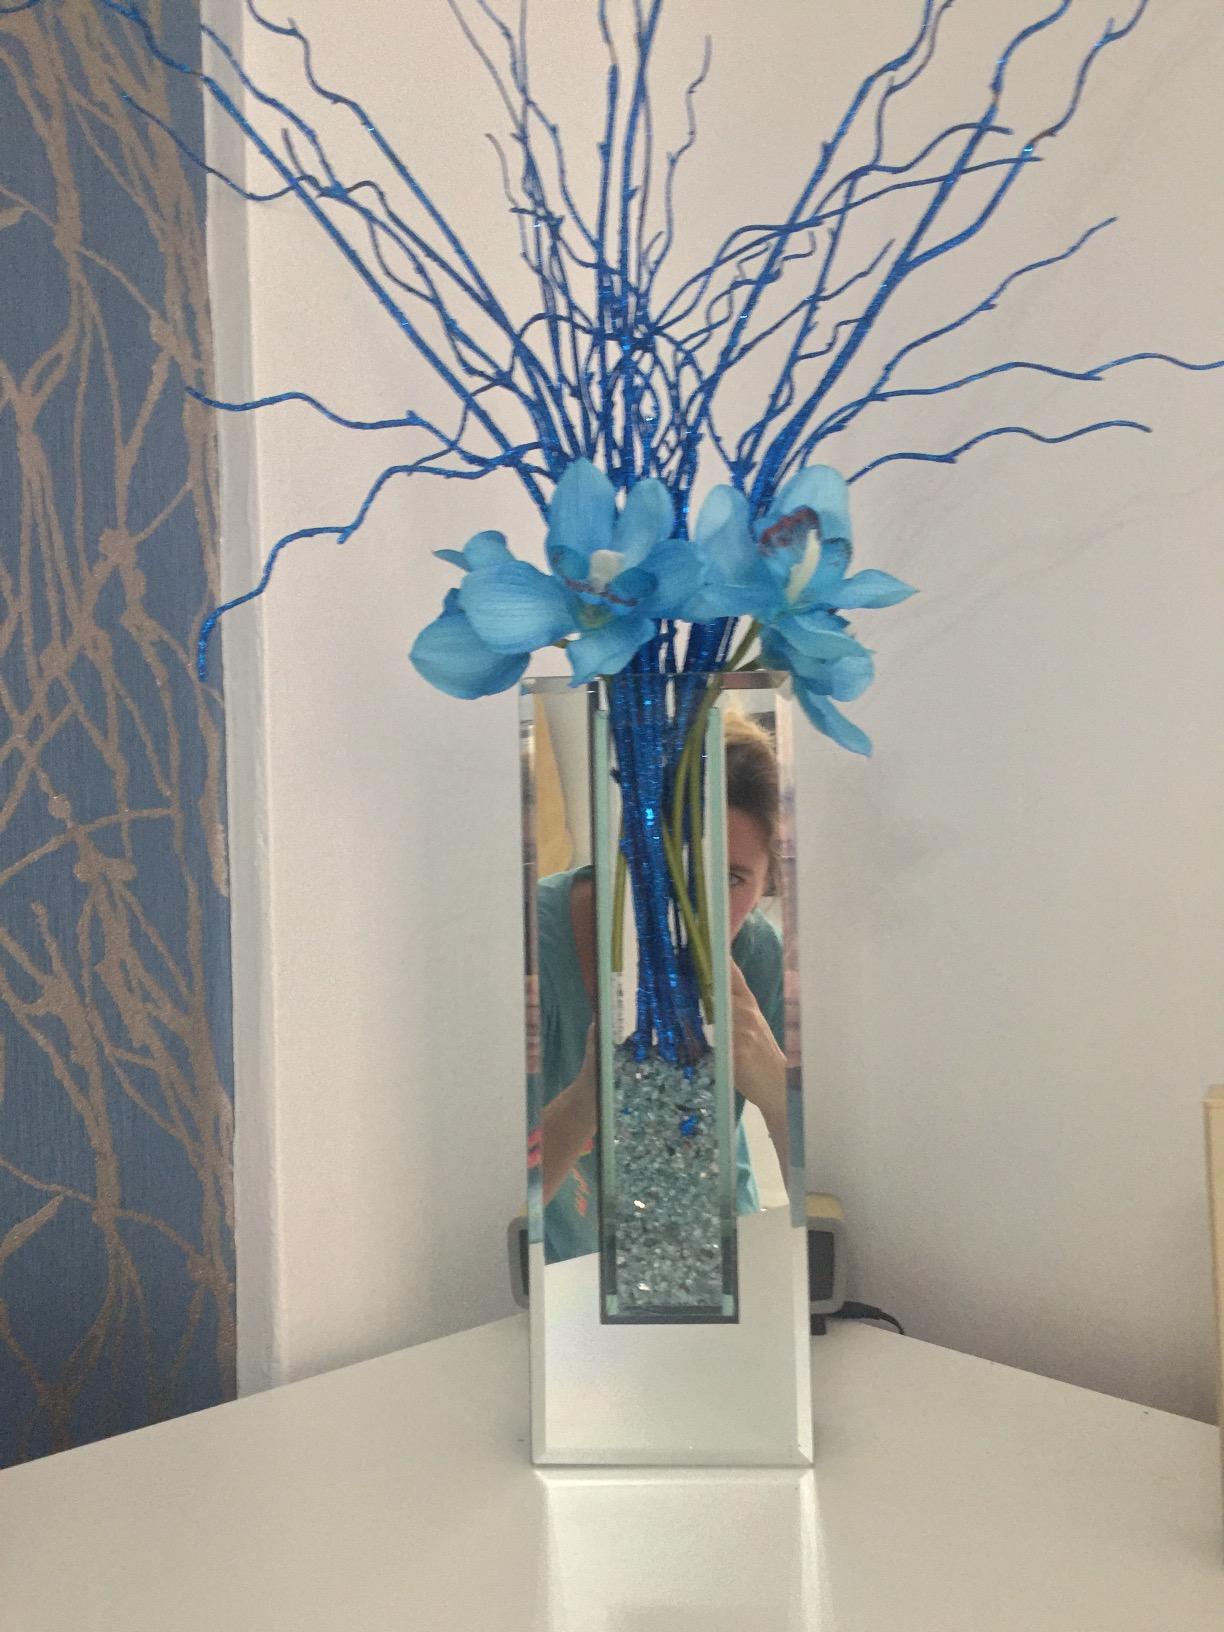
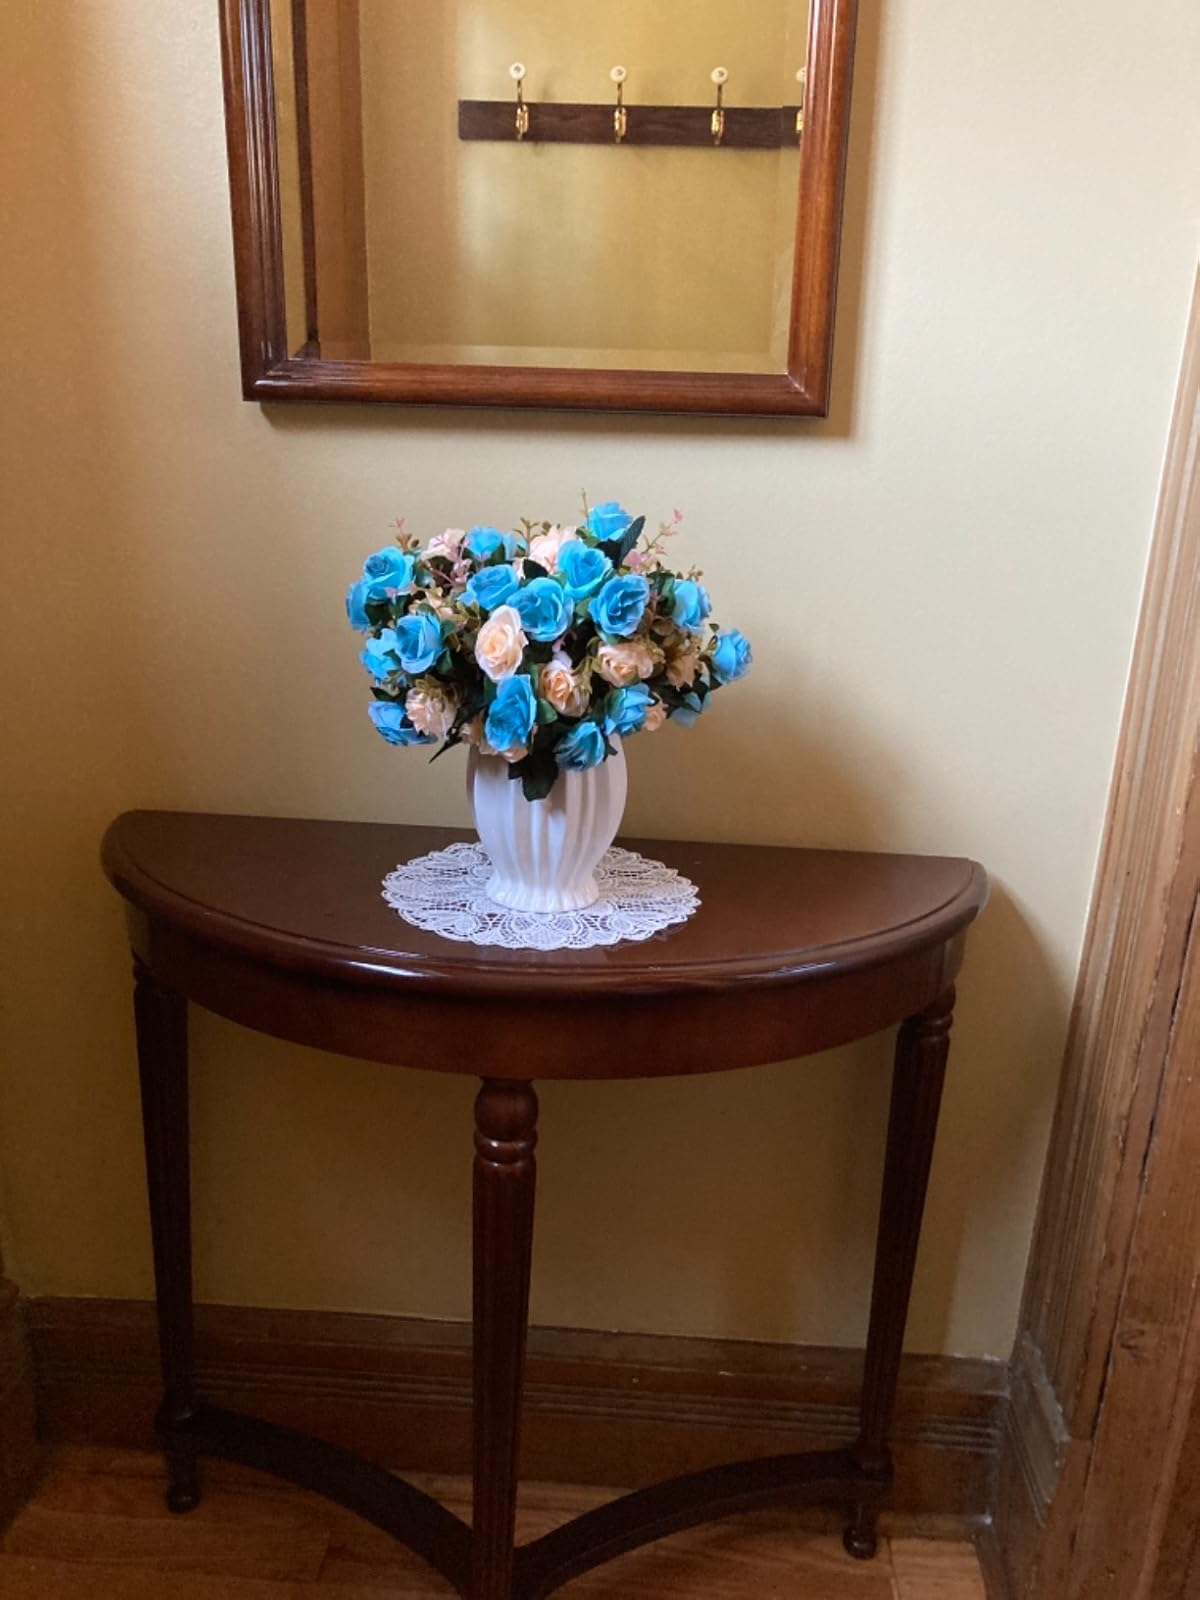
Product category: vase
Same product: no